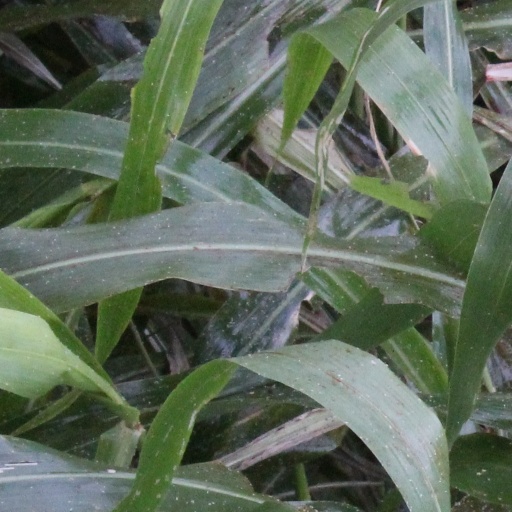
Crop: sorghum